Uncle Tom's Uncle

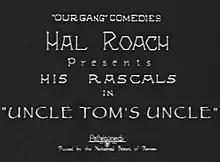
Intertitle

Uncle Tom's Uncle is a 1926 American short silent comedy film directed by Robert F. McGowan. It was the 50th "Our Gang" short subject to be released.